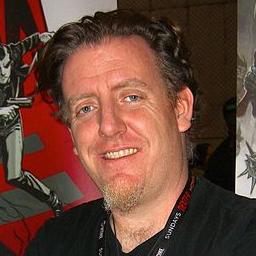
Age: 39